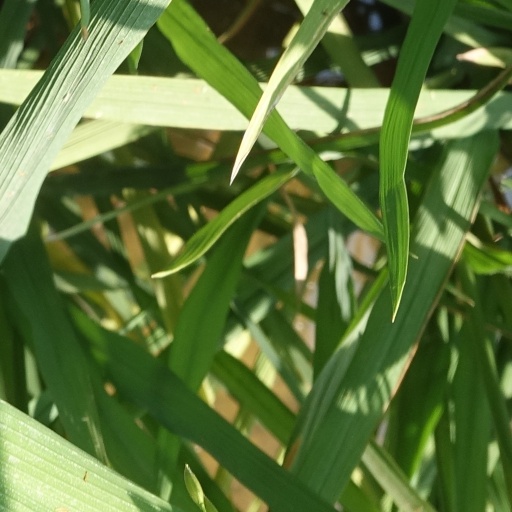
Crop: rice